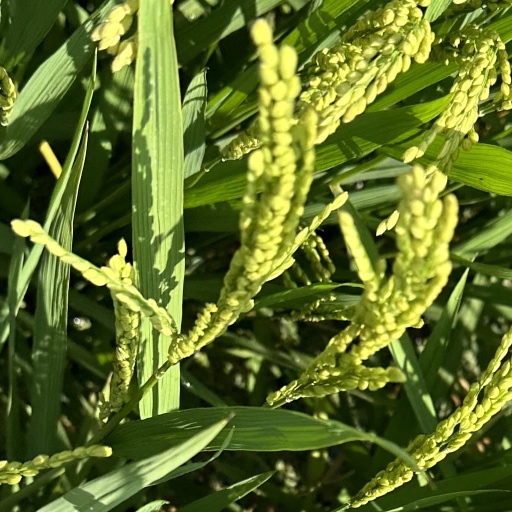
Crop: rice